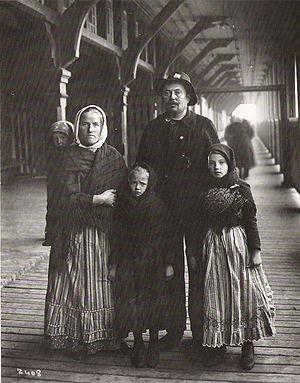
L'histoire du Canada aborde le Canada, monarchie constitutionnelle qui occupe la partie septentrionale du sous-continent nord-américain, sous un angle historique, depuis ses origines jusqu'à nos jours.